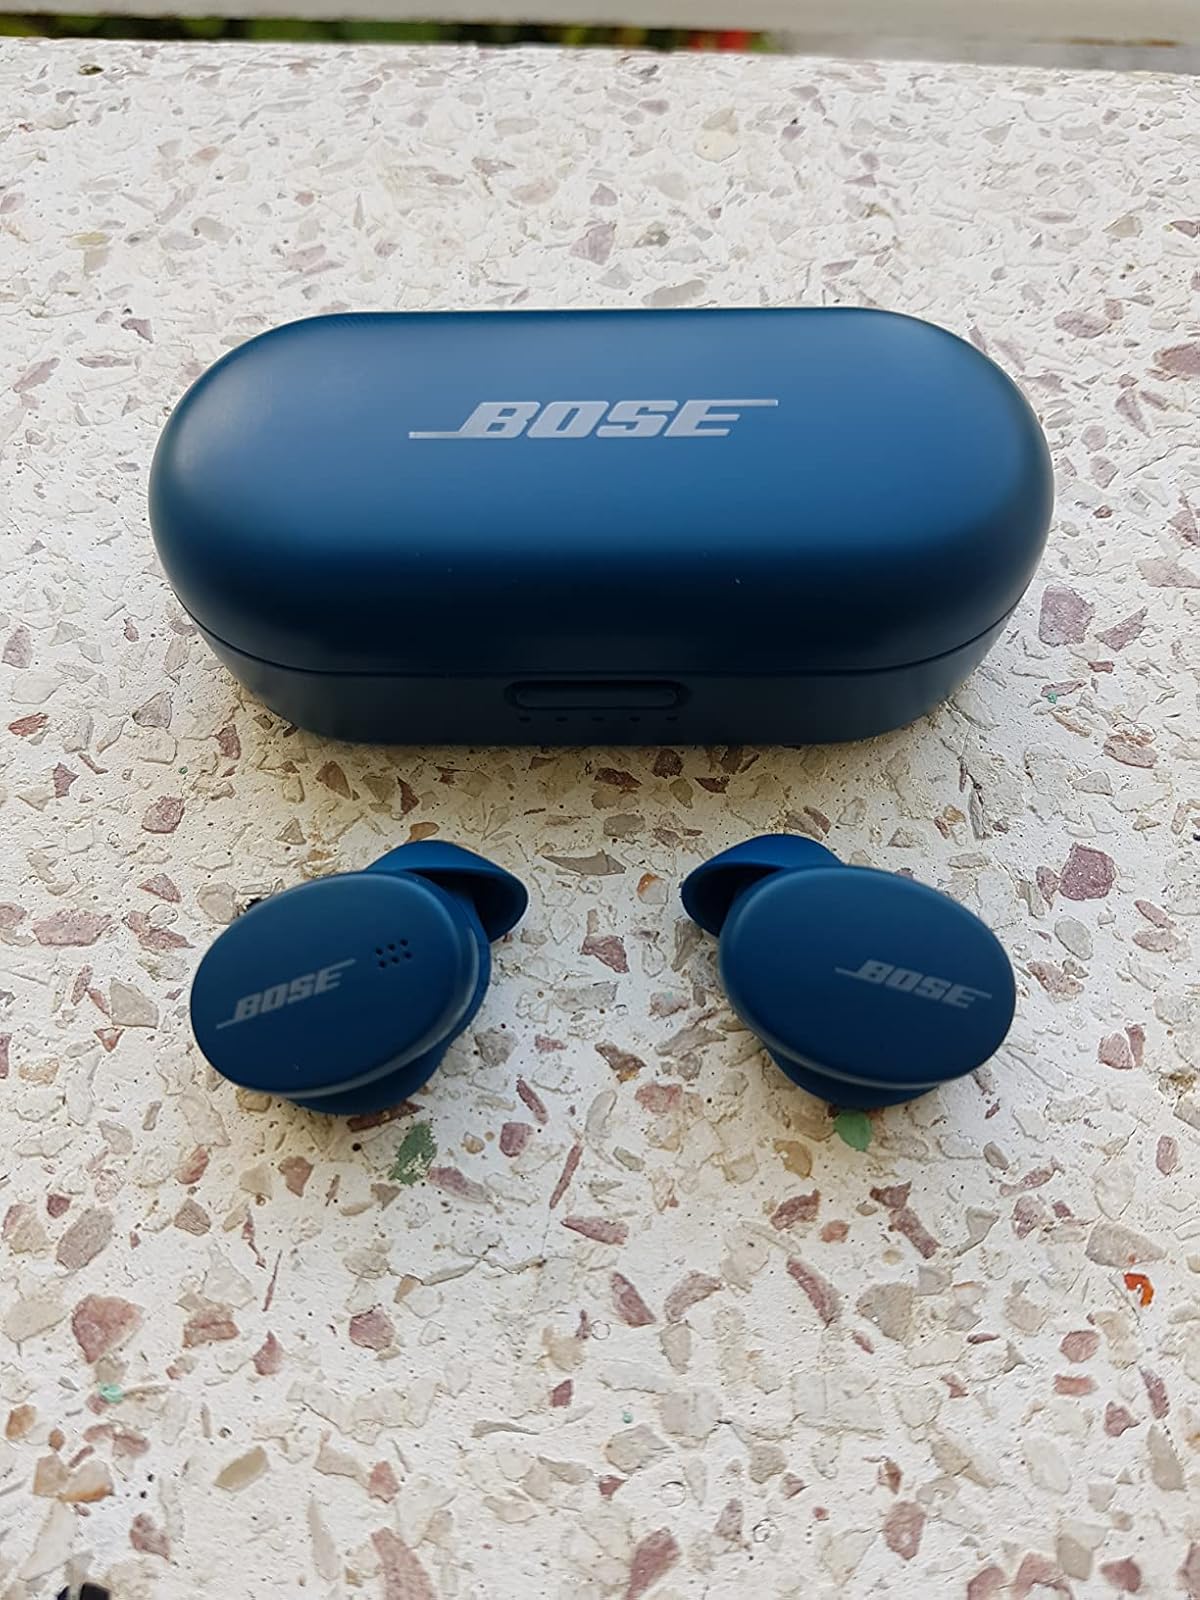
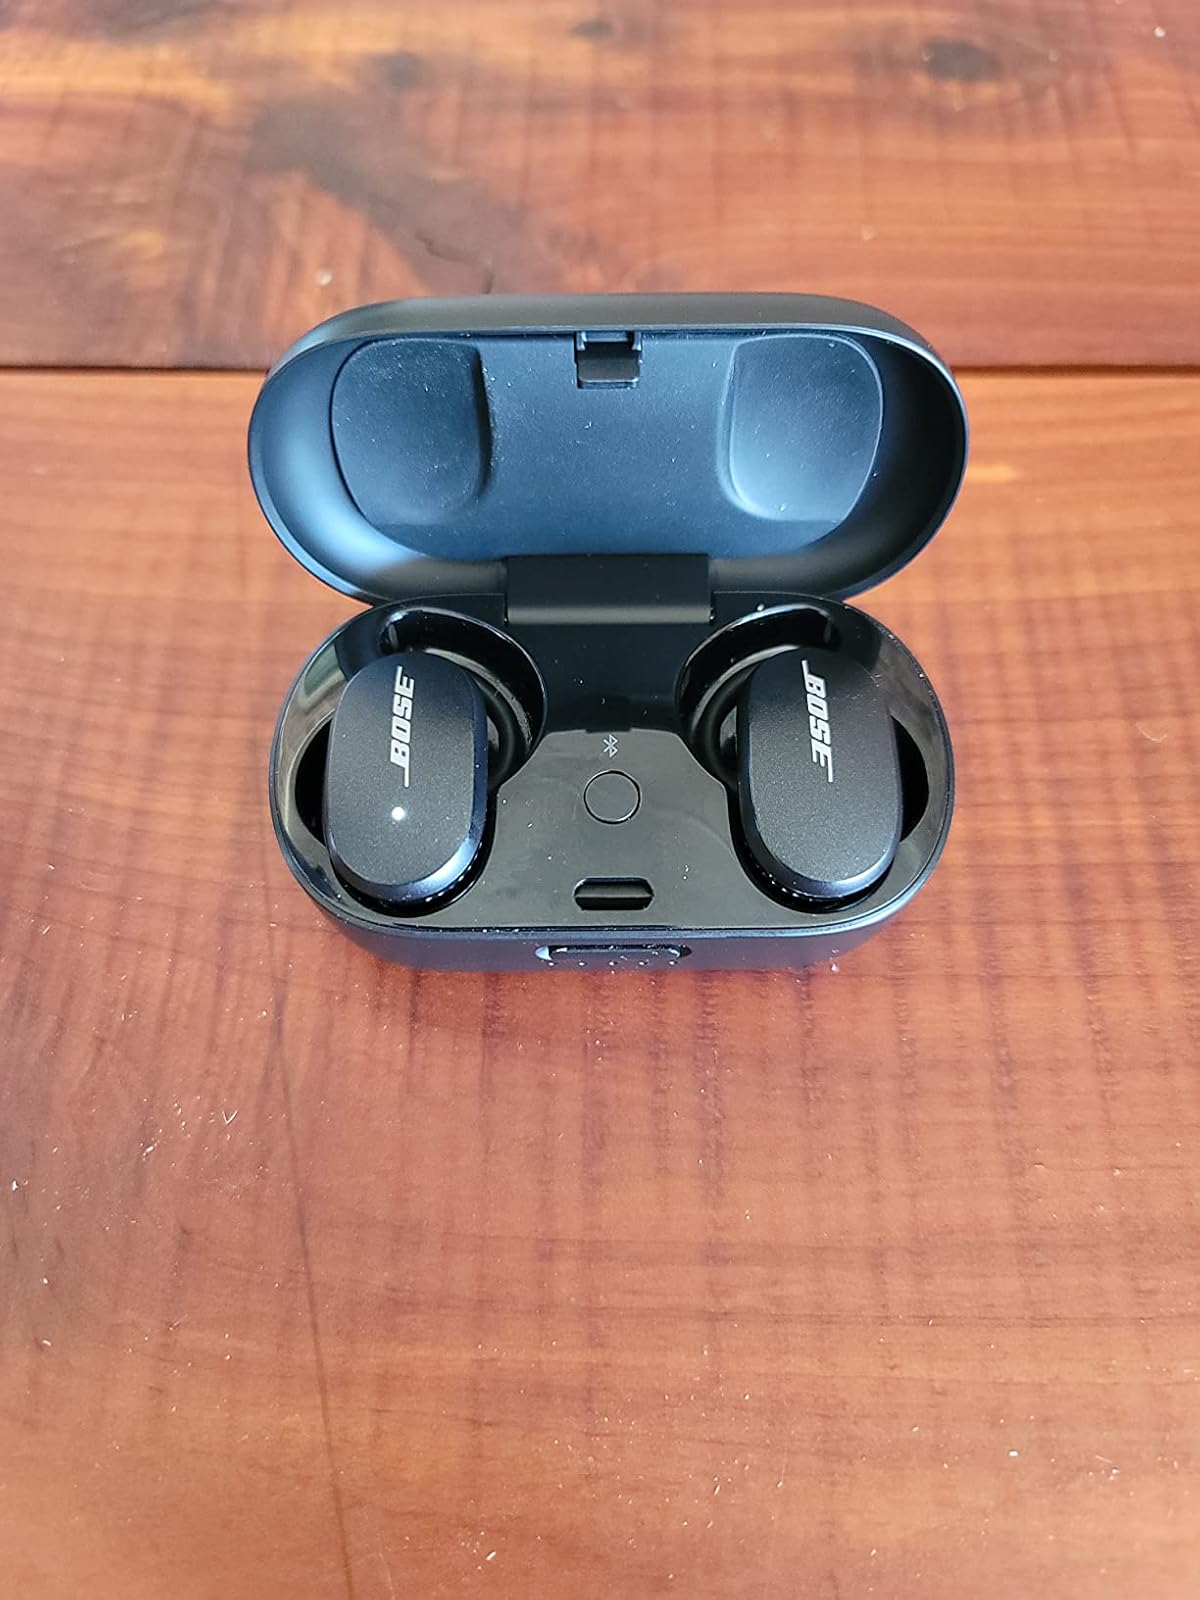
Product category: earbuds
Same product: no